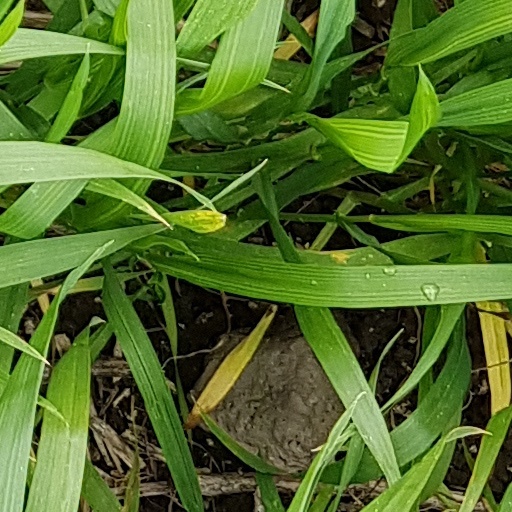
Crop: wheat